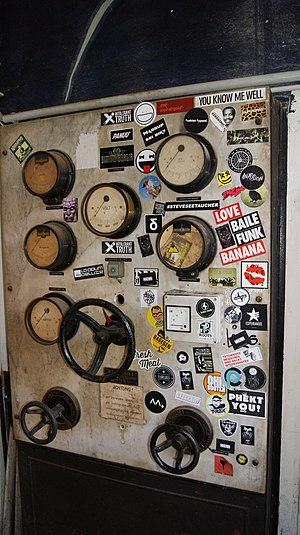
Boden, complot (sens: ""terrain"") dans Dornbirn, Vorarlberg, Autriche. Une partie de l'ancienne station de commutation de puissance à la boîte de nuit Conrad Sohm."